The Lost Train

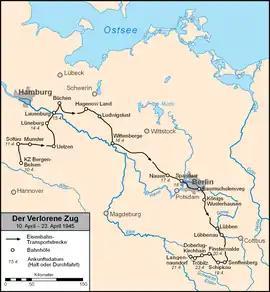

Only one train reached Theresienstadt, due to a railway bridge blowing up outside of Tröbitz by allied bombing preventing the third train from completing the trip. The first was freed by American troops at Farsleben a few days after departing Bergen-Belsen while the second reached Theresienstadt, The third transport would be the one known as the Lost Train. Once Theresienstadt was no longer reachable for the train, holding around 2,500 people, the guards fled the train outside of Tröbitz.